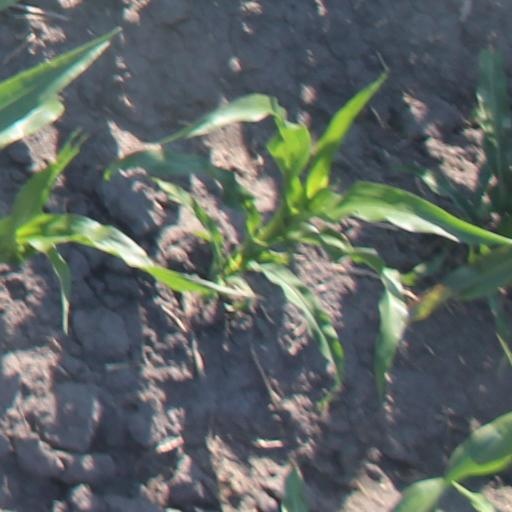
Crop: maize; corn